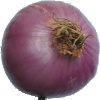
Label: Onion Red Peeled 1